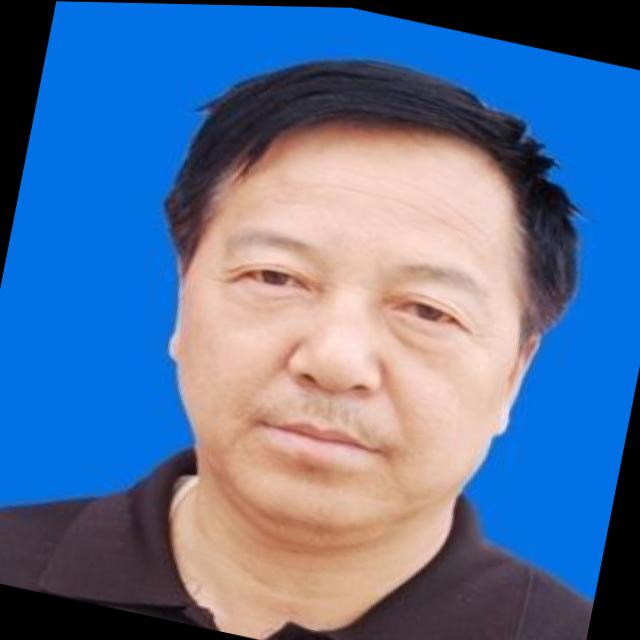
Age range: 45-64